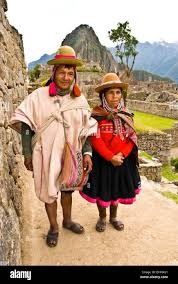
Landmark: Machu Picchu